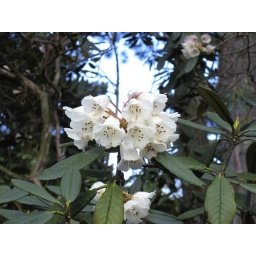
white magnolia tree in edinburgh botanical gardens